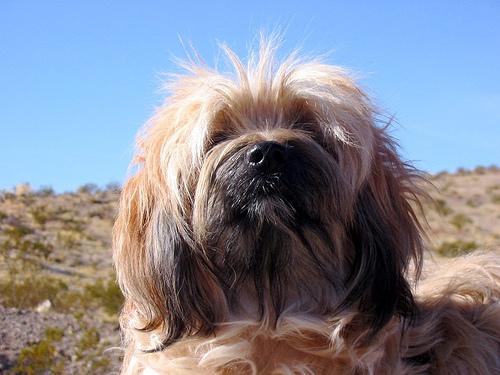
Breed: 203-n000021-Tibetan_terrier